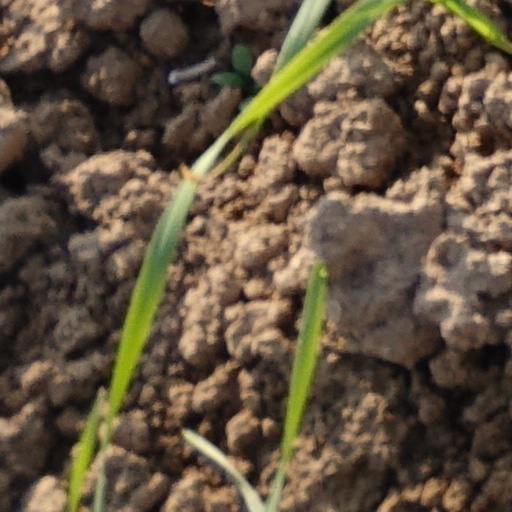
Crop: wheat